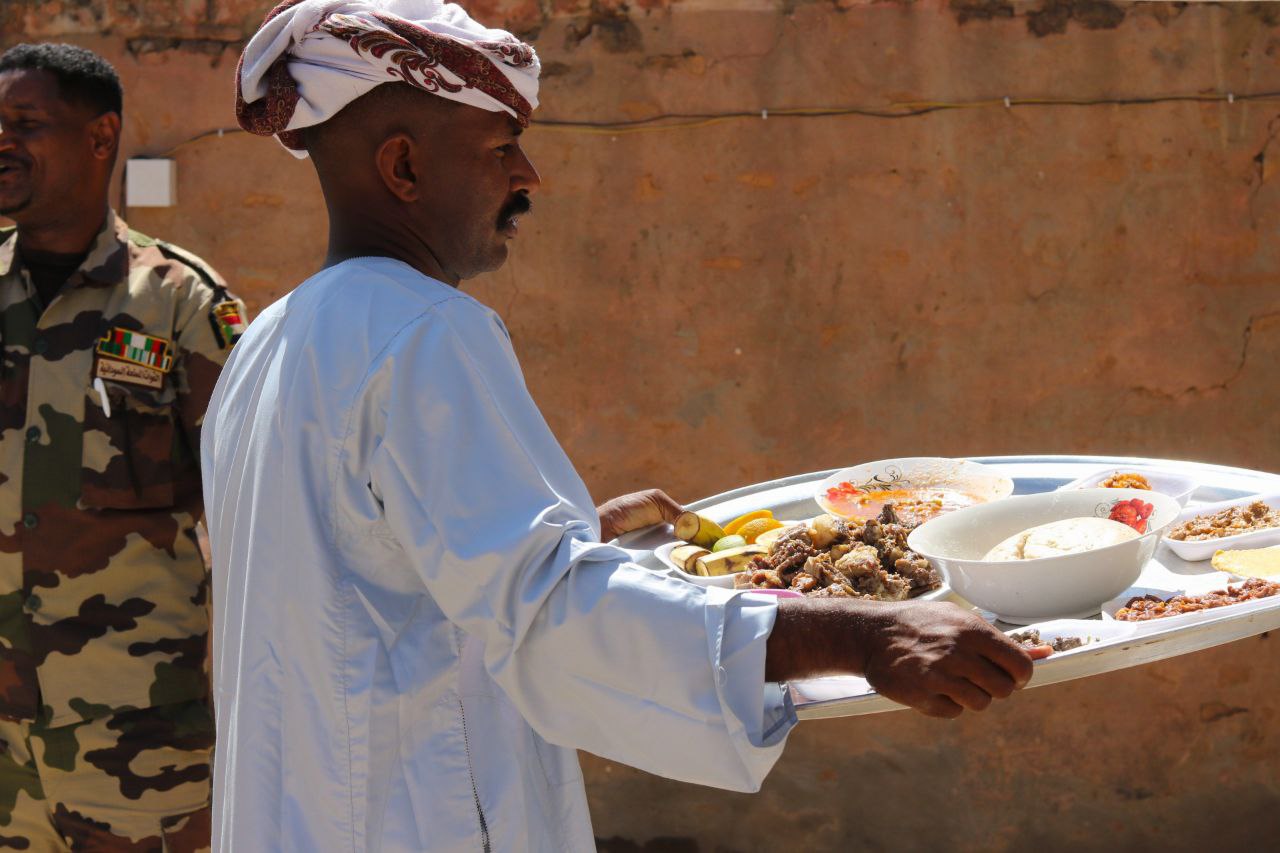
الوصف بالفصحى: رجل يحمل صنية الفطور  في مناسبة ما.
التصنيف: Uncategorized